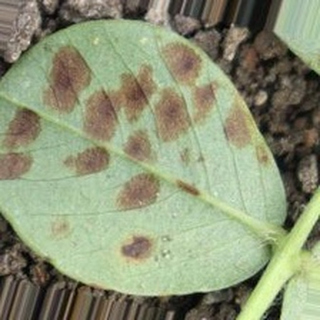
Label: groundnut_rust